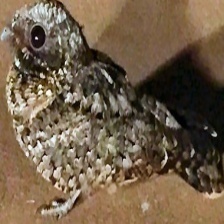
Species: COMMON POORWILL
Scientific name: PHALAENOPTILUS NUTTALLII